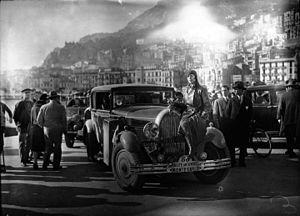
Hector Petit était un pilote de rallye français.
Lucy O'Reilly Schell, née le 26 octobre 1896 et décédée le 8 juin 1952 à 55 ans, était une femme pilote automobile irlando-américaine, essentiellement en courses automobiles de Grands Prix et de rallyes.
Le Grand Critérium international de tourisme Paris-Nice, dit Le Paris-Nice, ou le Paris-Nice Rally en anglais, était un ancien rallye automobile organisé en France durant les années 1920 et 1930.